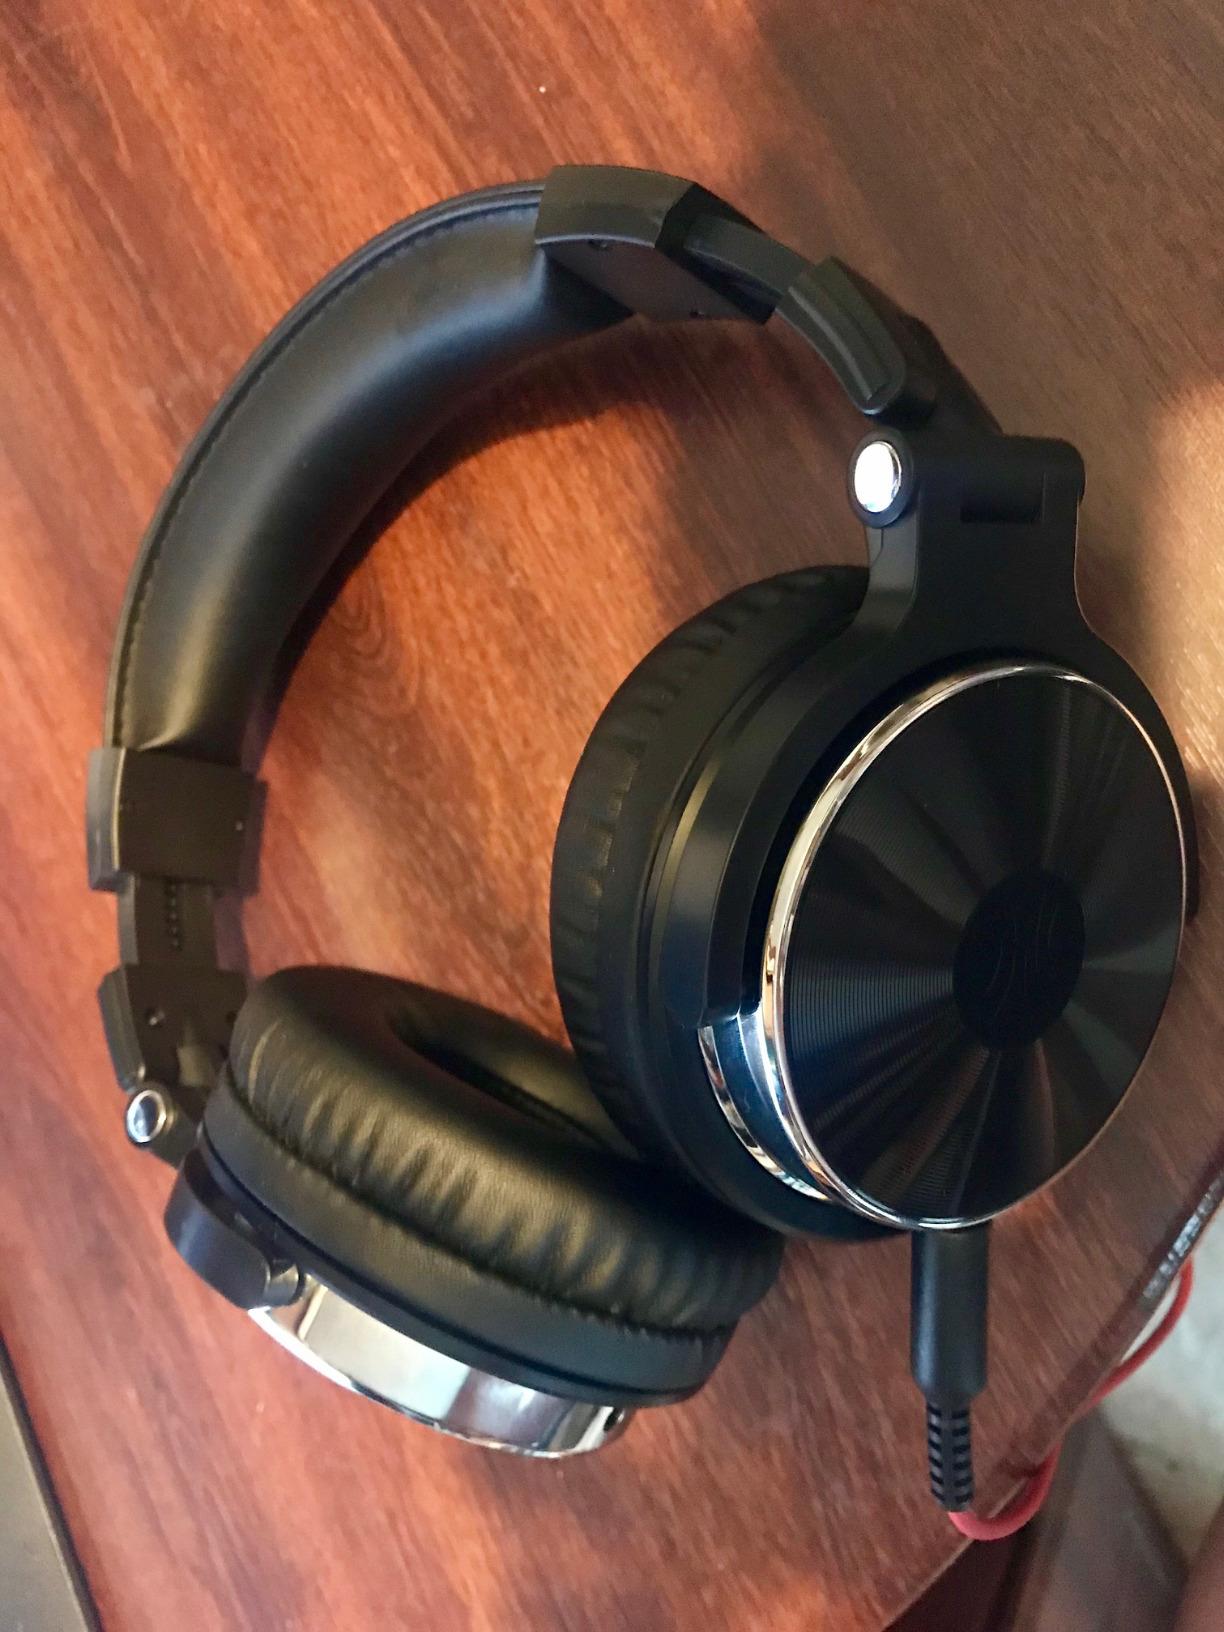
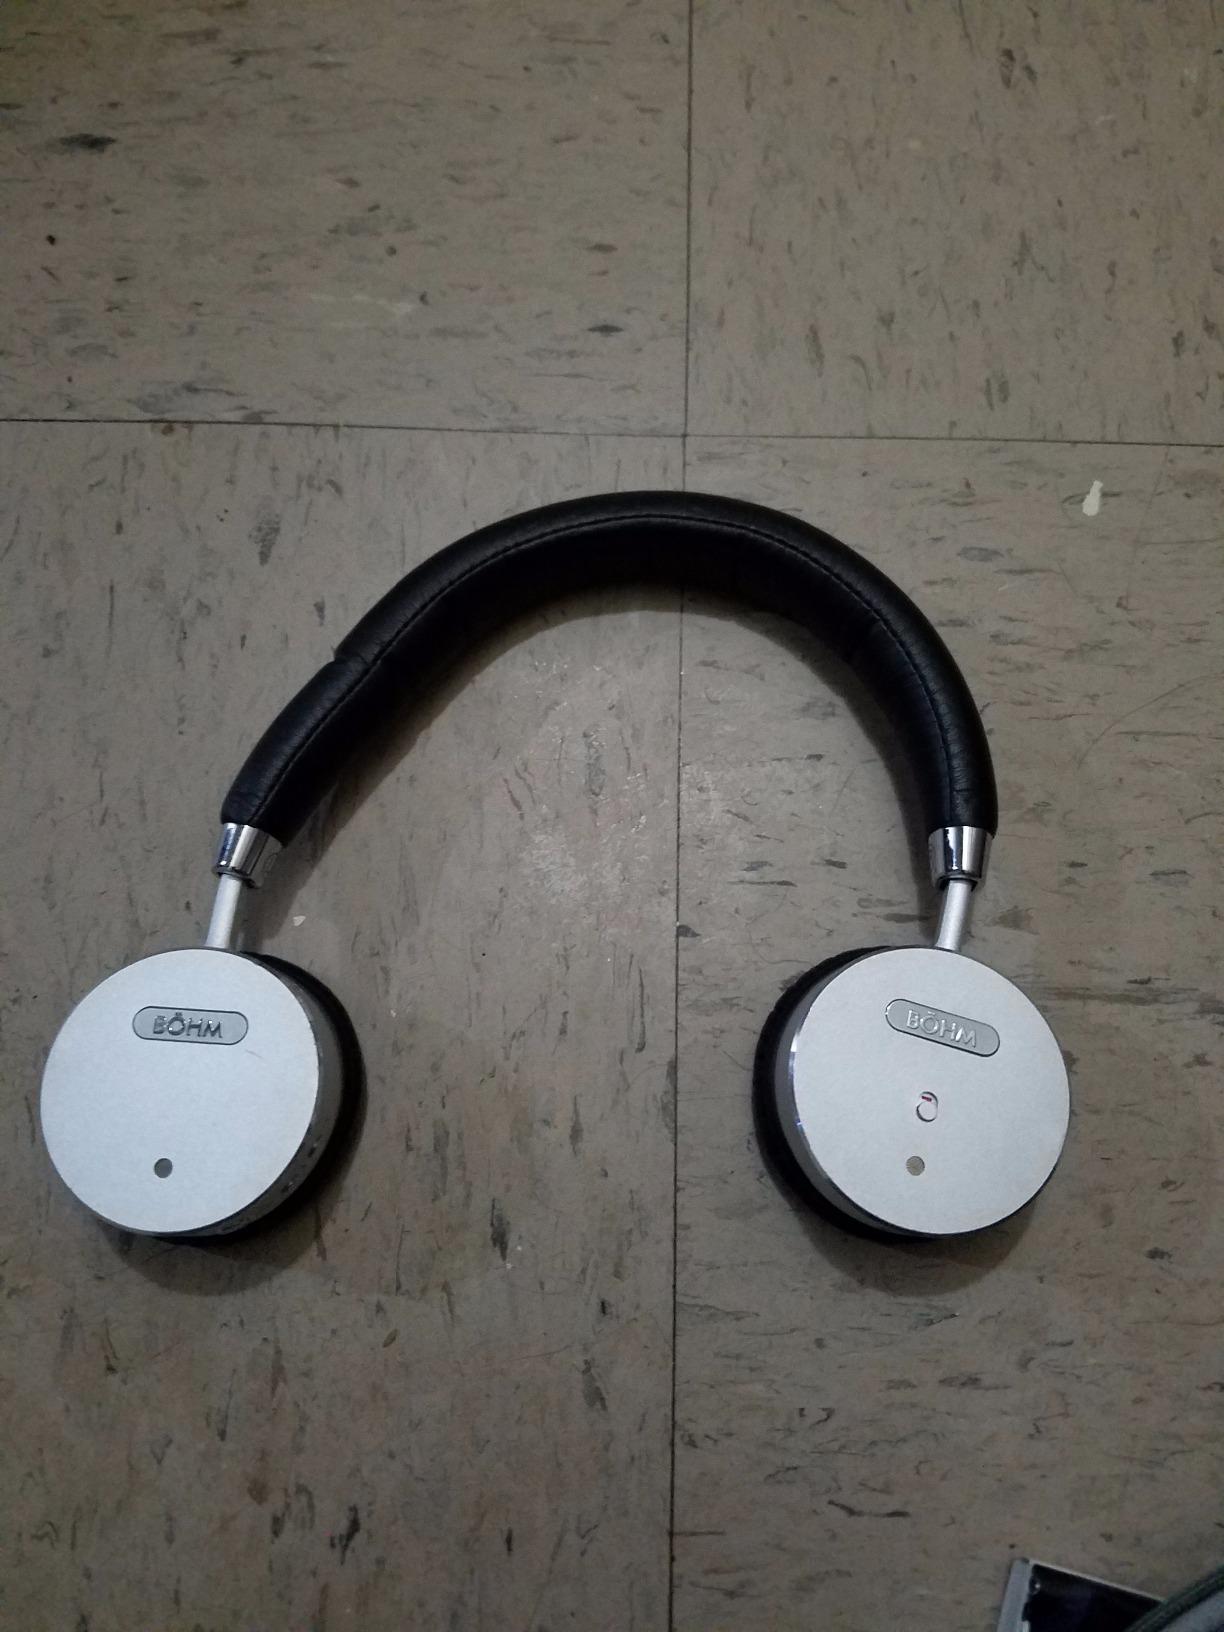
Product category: headphones
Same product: no